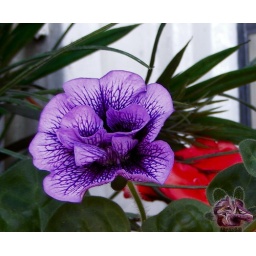
Petunia Star. Found in a window box near Dartmouth. Cropped and brightness reduced